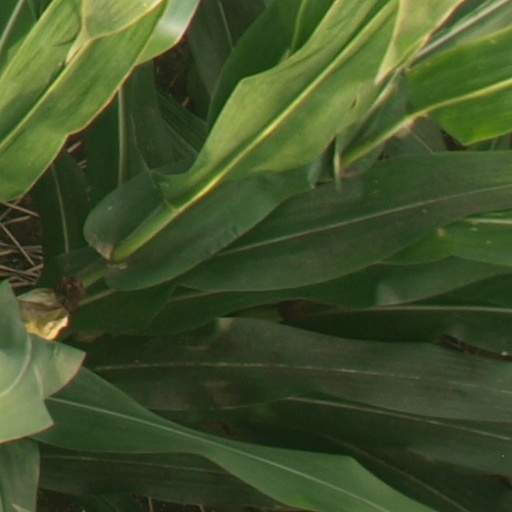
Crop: maize; corn